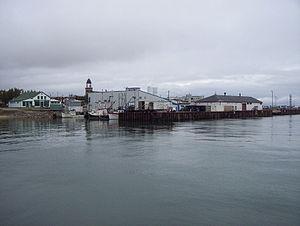
Havre-St-Pierre Auteur